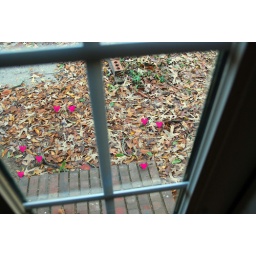
All those little pink hearts are little brown birds. There were a TON more all over the backyard.